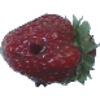
Label: strawberry_wedge